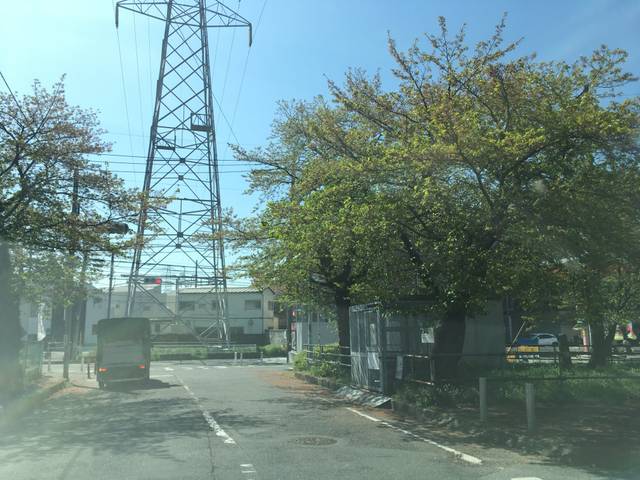
Region: Japan
Coordinates: 35.784, 139.446